Harumachi Station

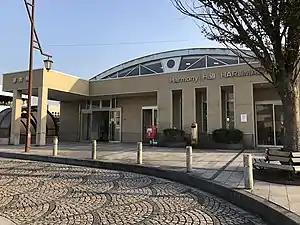
Harumachi Station in 2016

is a passenger railway station located in the town of Kasuya, Fukuoka Prefecture, Japan. It is operated by JR Kyushu.